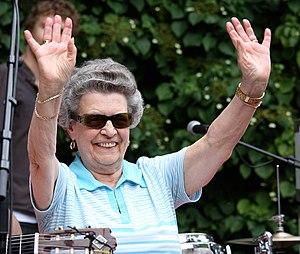
Gertrud Koch, née le 1ᵉʳ juin 1924 à Cologne et morte le 20 juin 2016, est une résistante allemande.